George Pickingill

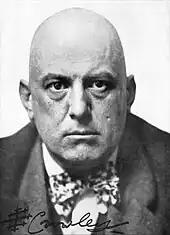
Liddell's assertion that occultist Aleister Crowley "(pictured in 1912)" was an initiate of one of Pickingill's covens has been heavily scrutinised and discredited.

Liddell's claims have had a far more critical reception from scholars specialising in magic and witchcraft in British history. In 1975, Eric Maple dismissed Lugh's claims as preposterous. He believed that such tales had been fabricated by someone who had used his own book, "The Dark World of Witches", as a basis. Maple informed the historian James W. Baker that he believed people connected to Valiente were behind the Lugh claims, although Baker disagreed, commenting that Valiente was "one of the most honest of commentators on the subject" of contemporary witchcraft, and that as a result was unlikely to be involved in such duplicity. Baker described Liddell's account as "an extravagant hoax", with its claims constituting "a preposterous ahistorical muddle".